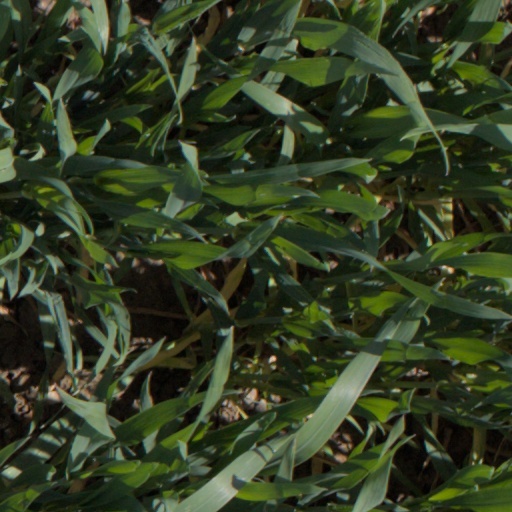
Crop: wheat